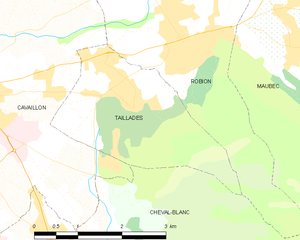
Carte des communes françaises Taillades